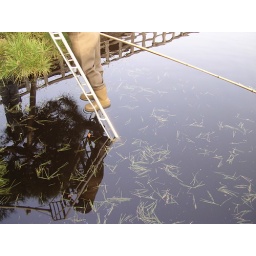
Bamboo poles floating in the water stop the cut needles floating off and spoiling the surface of the lake